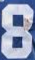
Number: 8